Moneypenny Creek

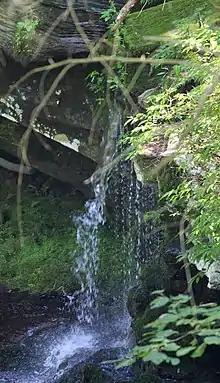
Part of Moneypenny Falls

The elevation near the mouth of Moneypenny Creek is above sea level. The elevation of the creek's source is between .